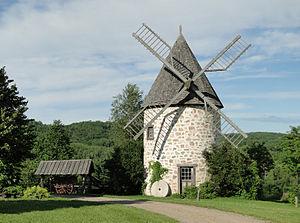
Moulin à vent utilisé pour le tournage de la série Marguerite Volant près de Saint-Paulin, province de Québec, Canada
Marguerite Volant est une mini-série québécoise en onze épisodes de 45 minutes, basée sur une histoire fictive créée par Jacques Jacob et Monique H. Messier, réalisée par Charles Binamé et diffusée entre le 26 septembre et le 5 décembre 1996 à la télévision de Radio-Canada. Le tout a été tourné en grande partie à Saint-Paulin, sur les terrains de l'auberge Le Baluchon, en Mauricie.